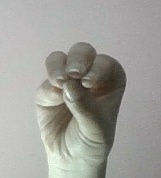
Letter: ha